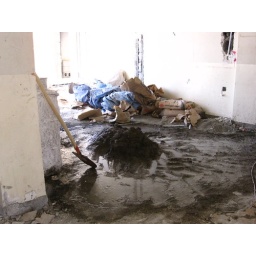
cement for wall building in nearby conference room